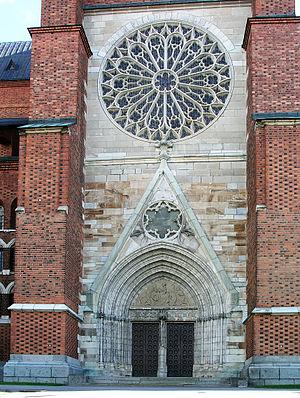
La cathédrale d'Uppsala est la plus grande cathédrale de Scandinavie. C'est aussi le principal édifice religieux de l'Église de Suède.